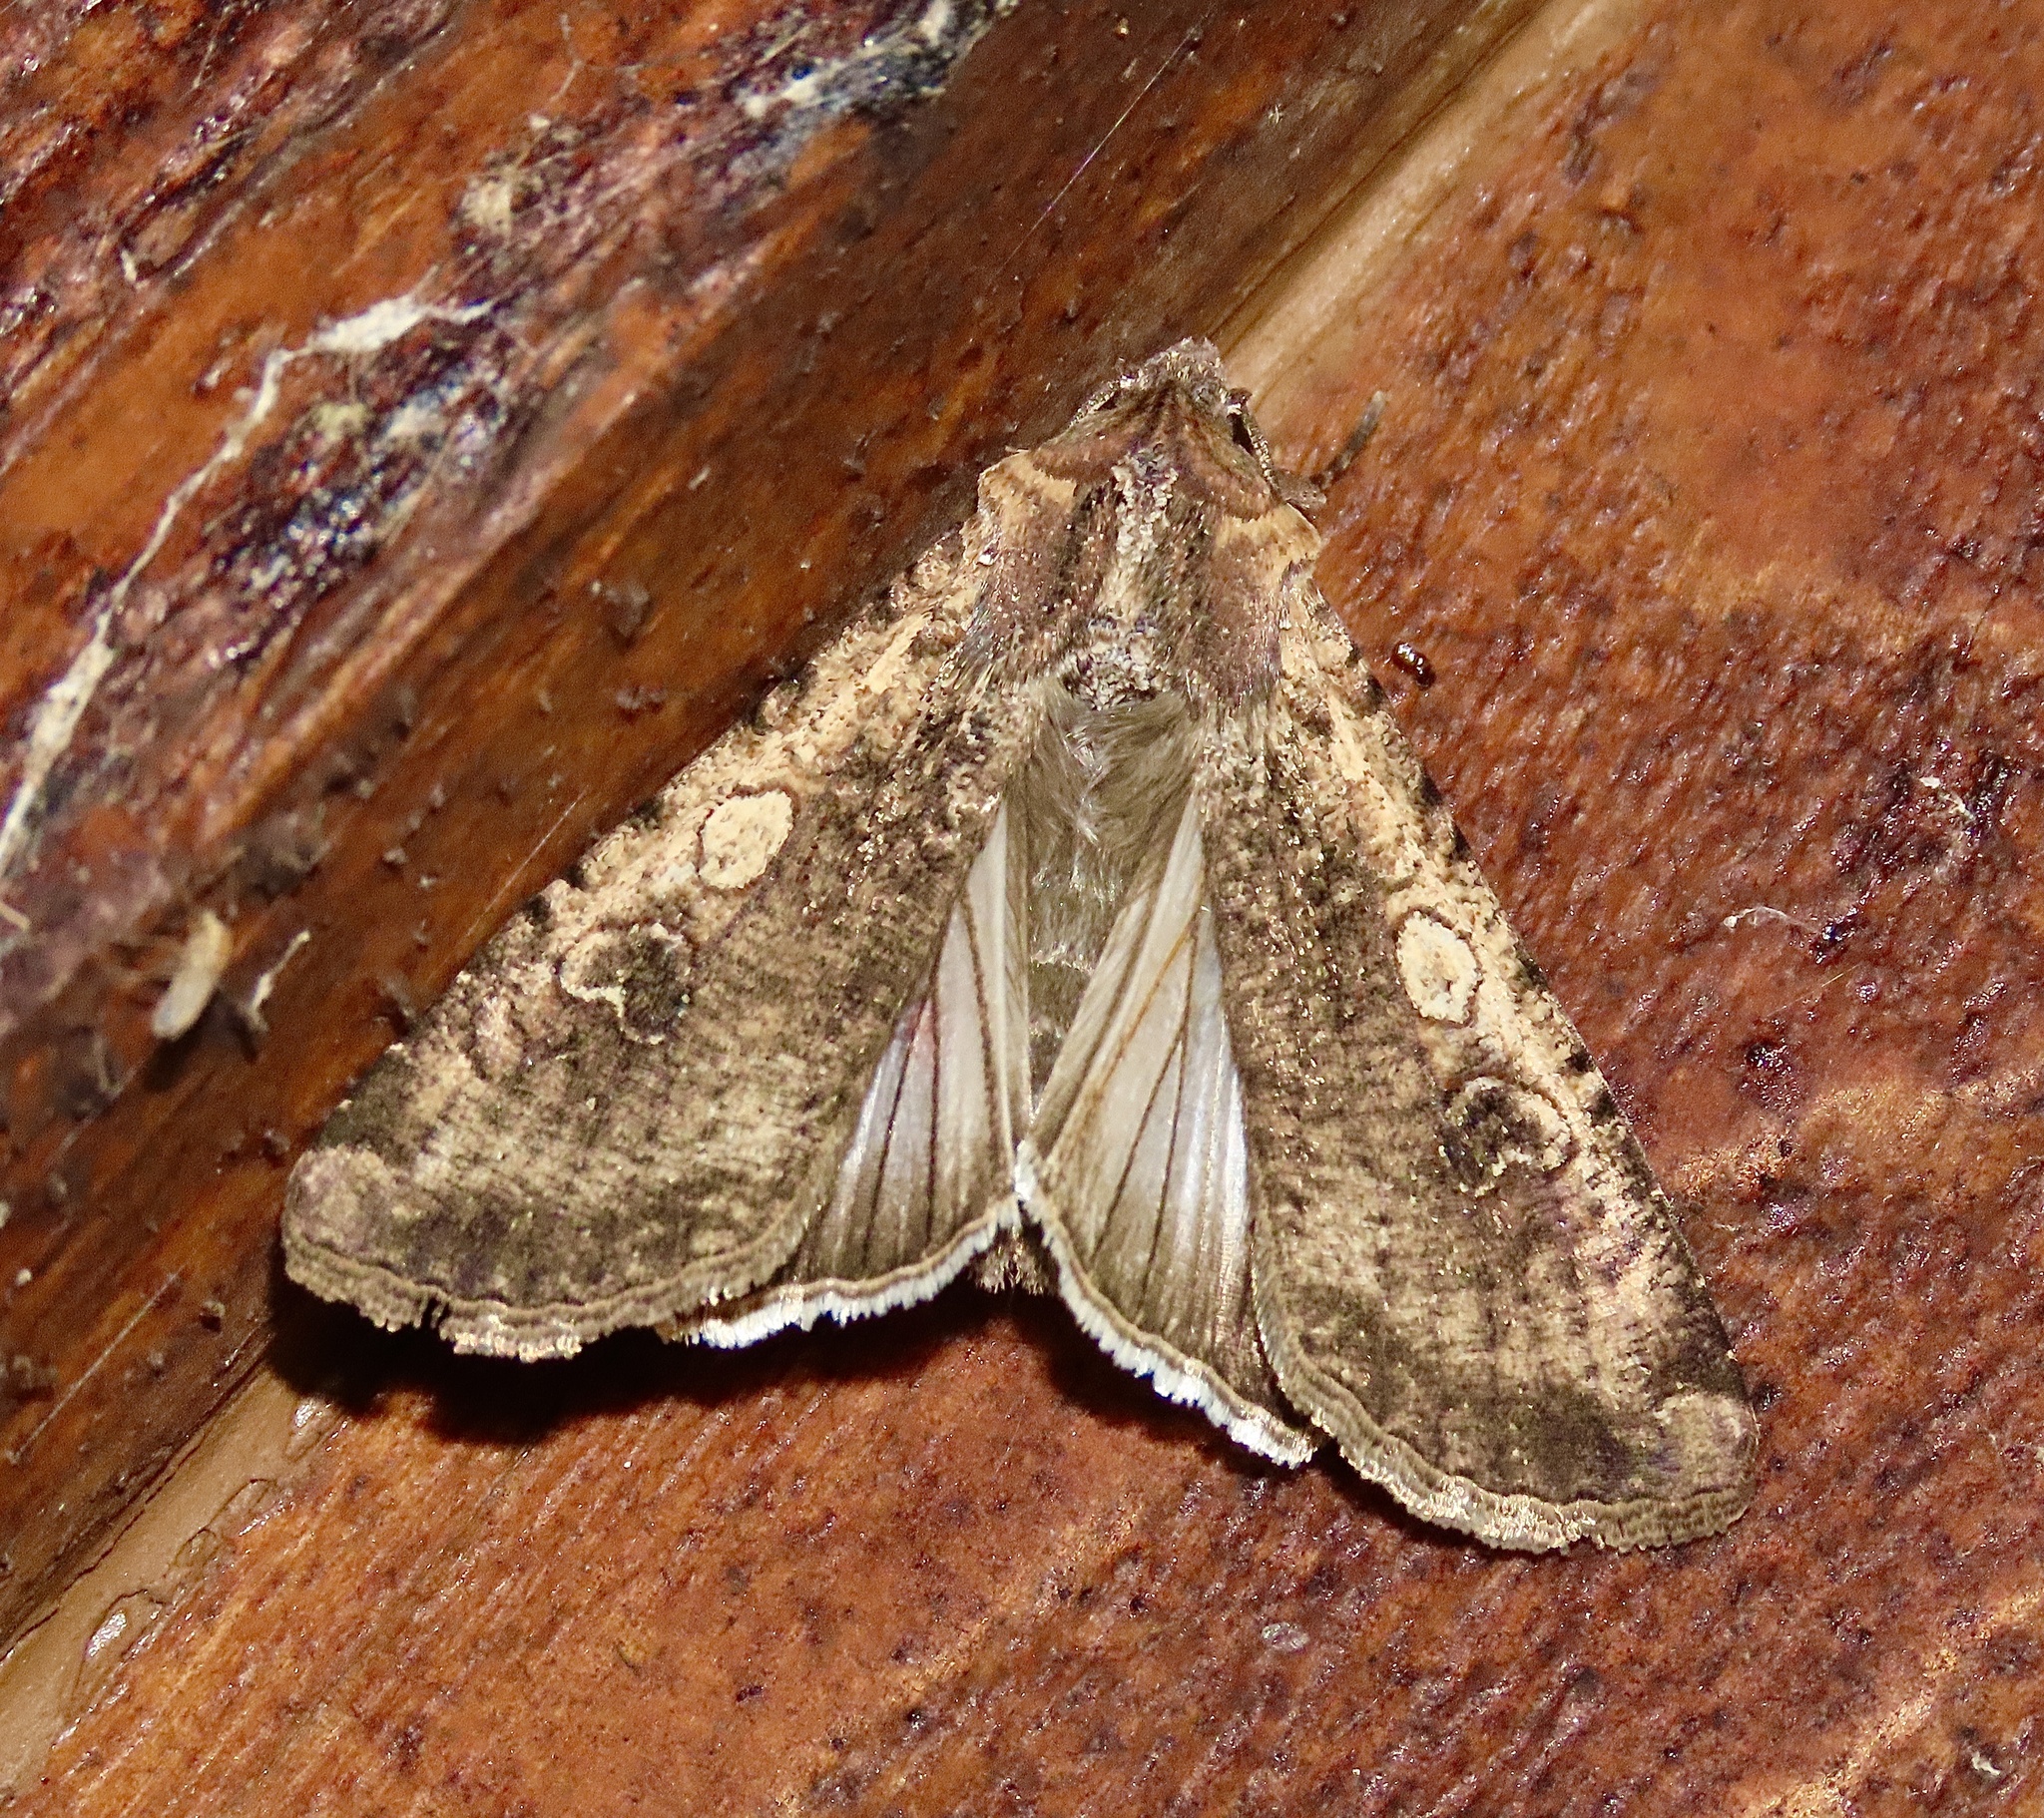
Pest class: cutworms